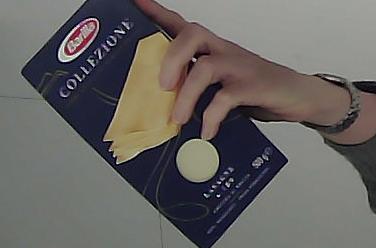
Product: barilla_lasagne